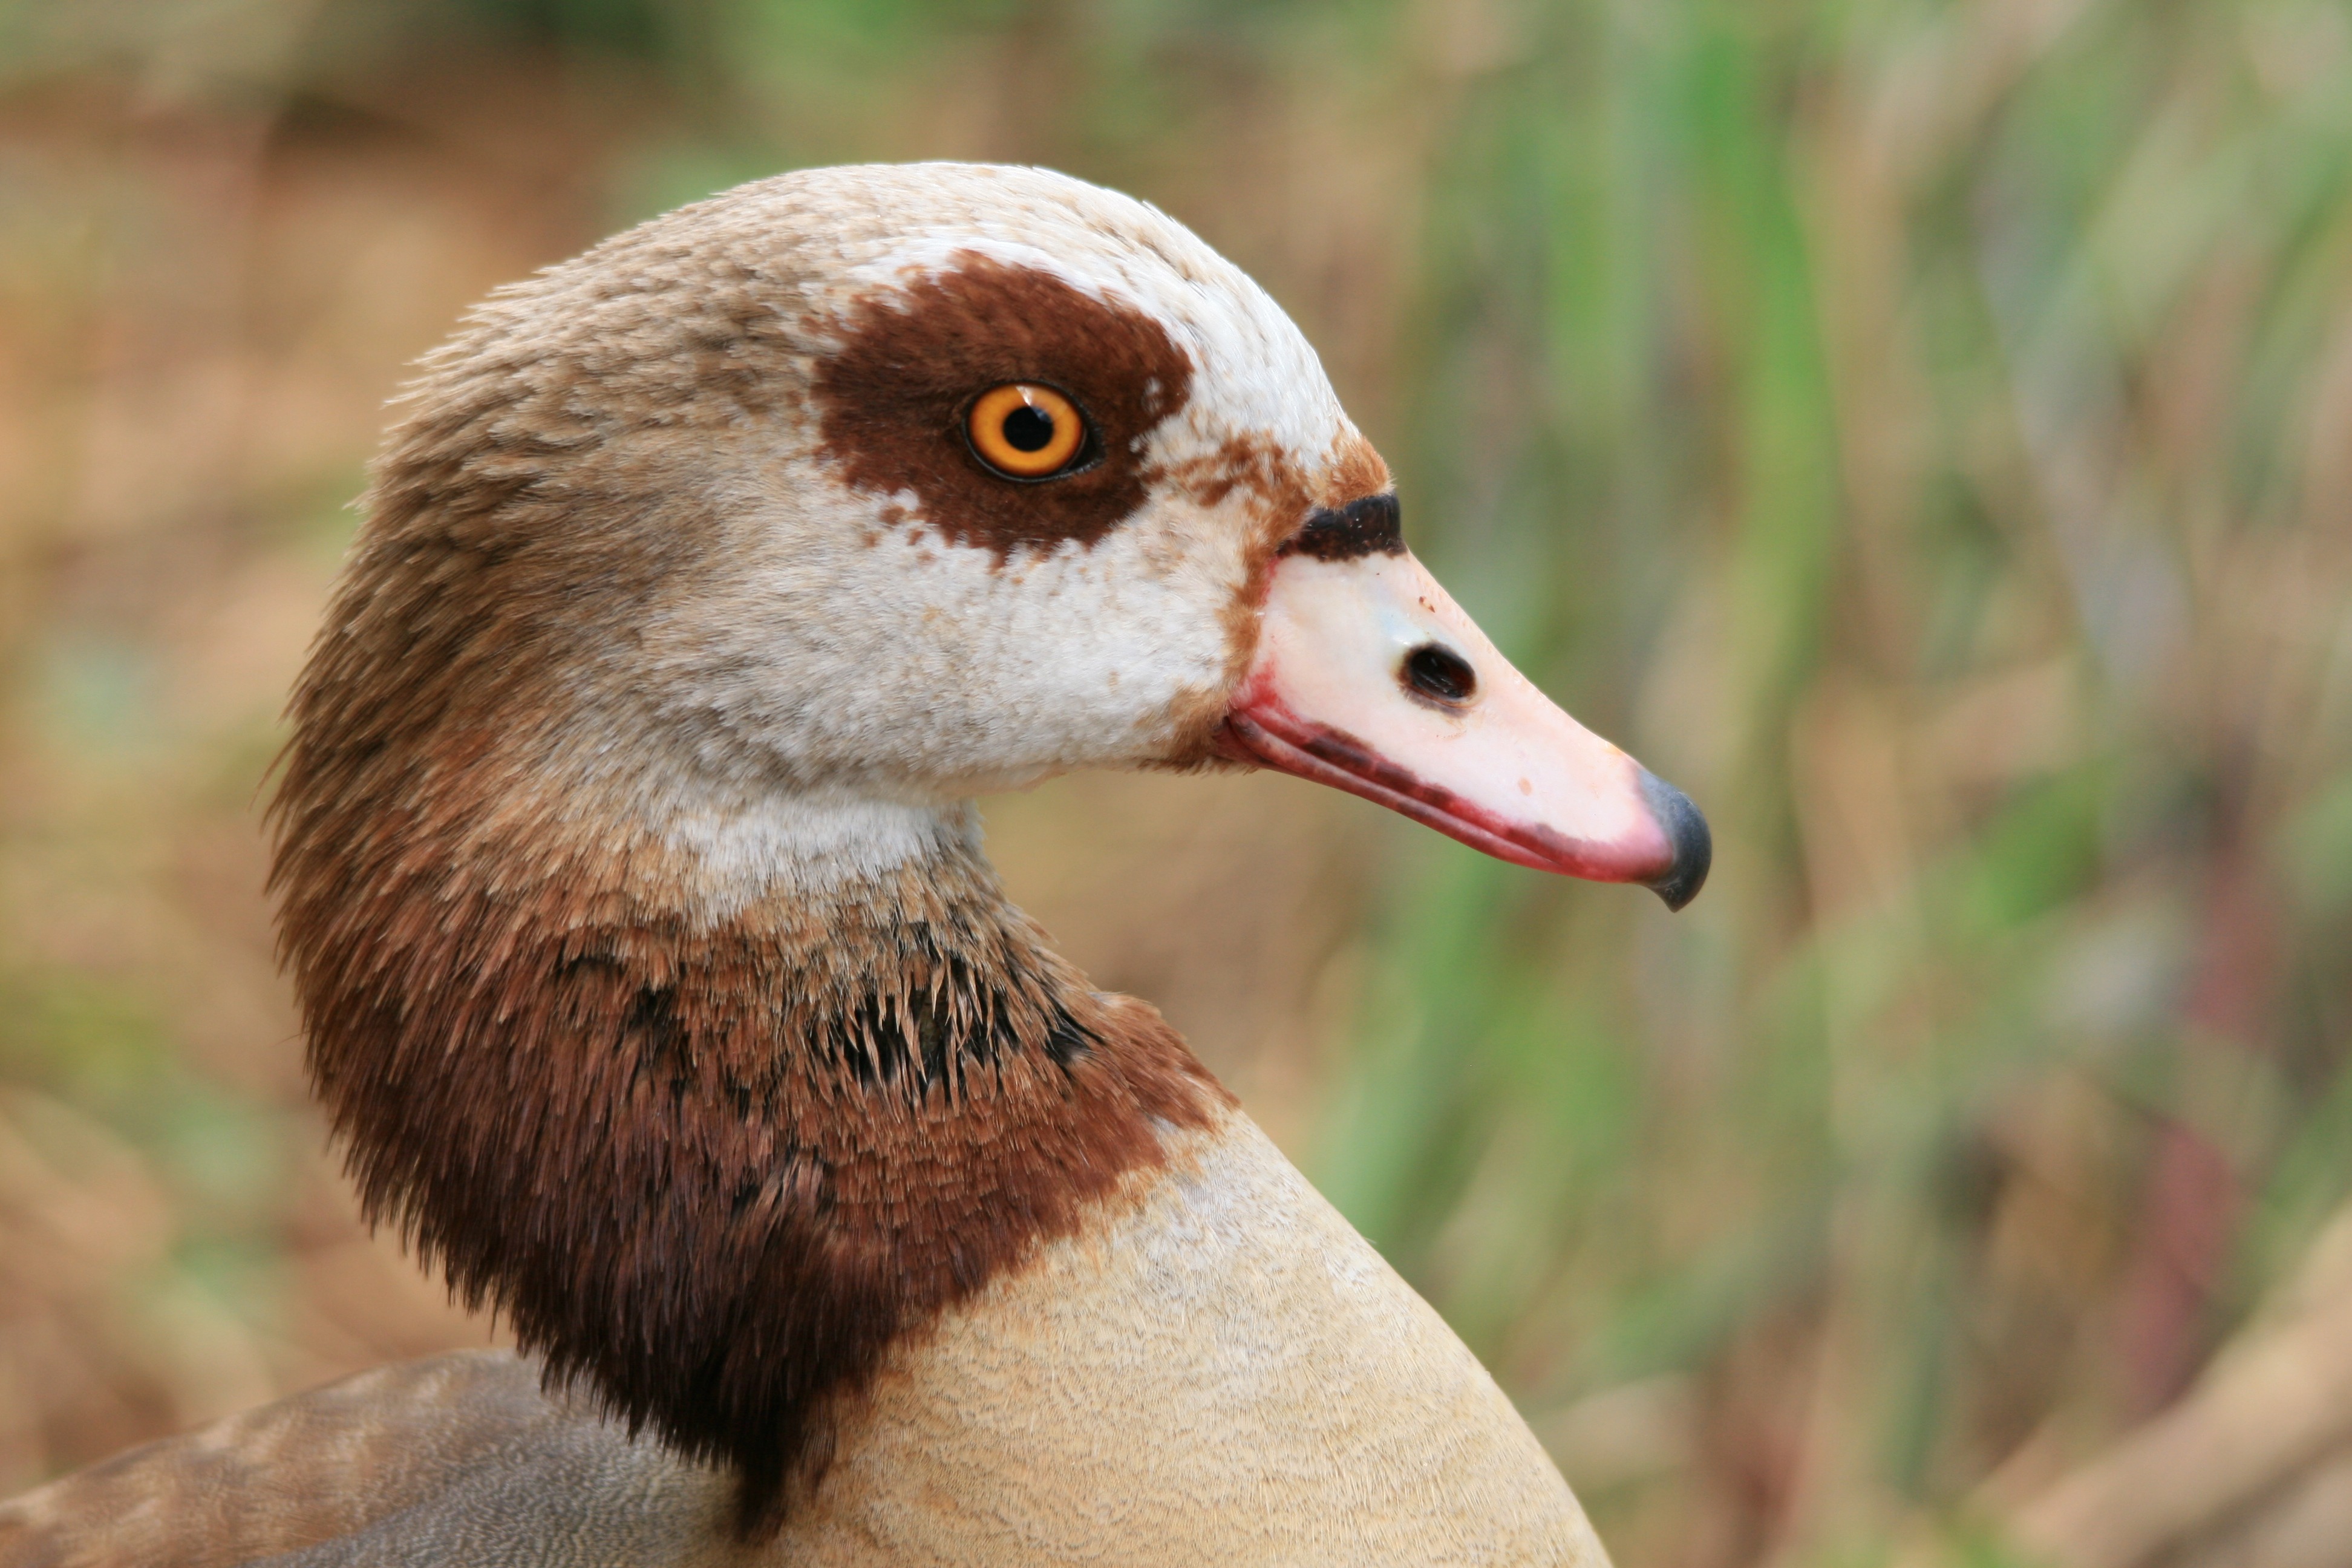
nature, bird, wildlife, beak, fauna, close up, duck, neck, head, goose, vertebrate, waterfowl, water bird, egyptian goose, ducks geese and swans, brown and buff